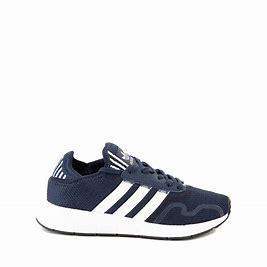
Brand: Adidas
Model: Swift Run X